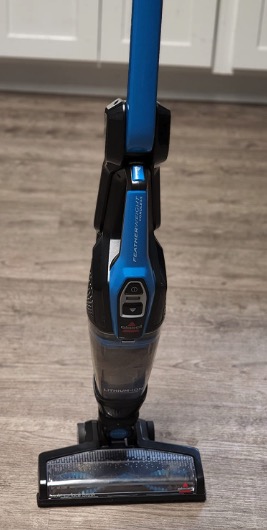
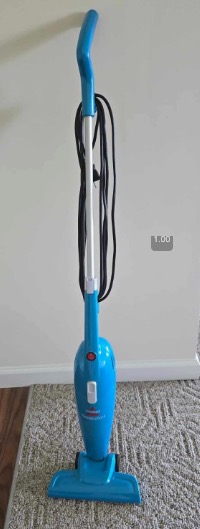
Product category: items_vacuum
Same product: no